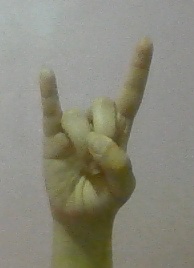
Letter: la